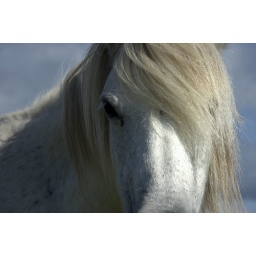
Whilst on the way back to the car this pony came over to say hi.,